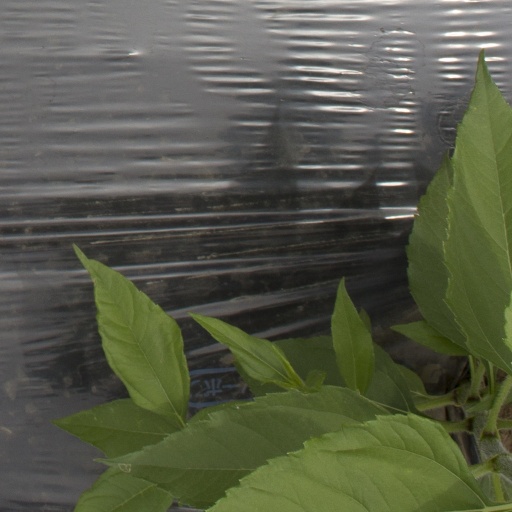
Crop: Jerusalem artichoke